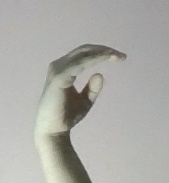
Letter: jeem